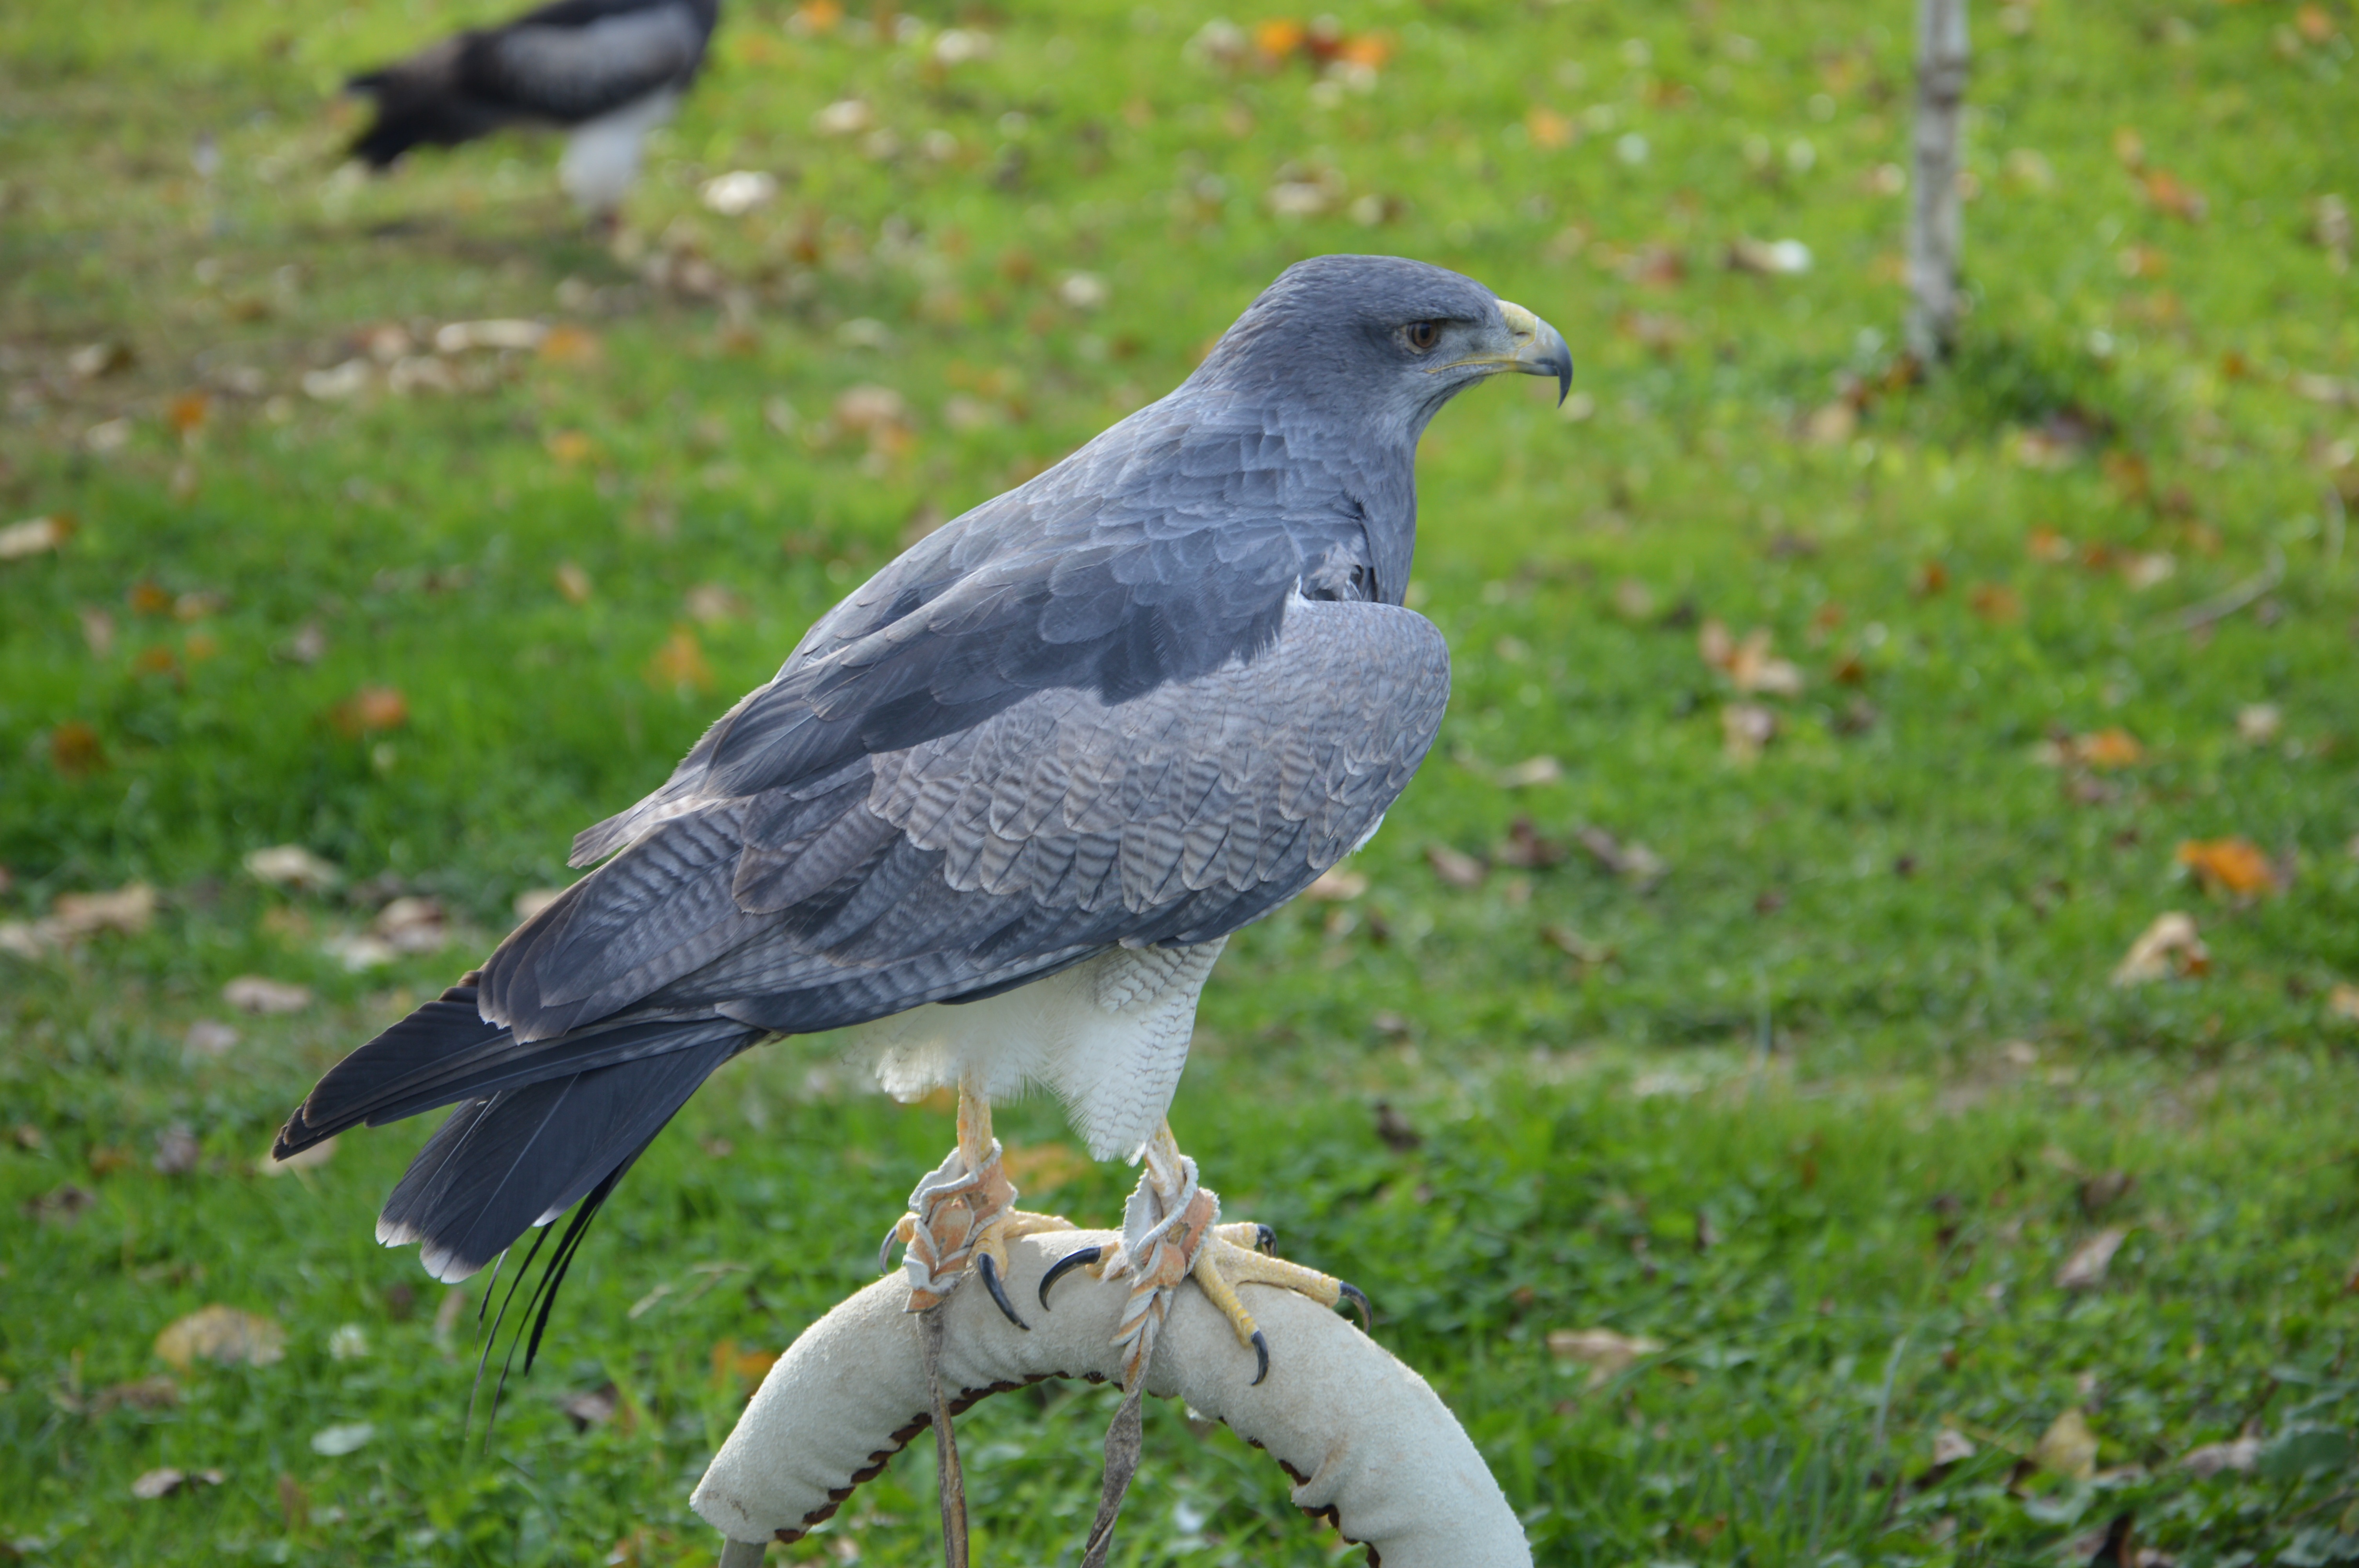
bird, wing, wildlife, beak, predator, hawk, fauna, raptor, vertebrate, hunter, perching bird, pigeons and doves, stock dove